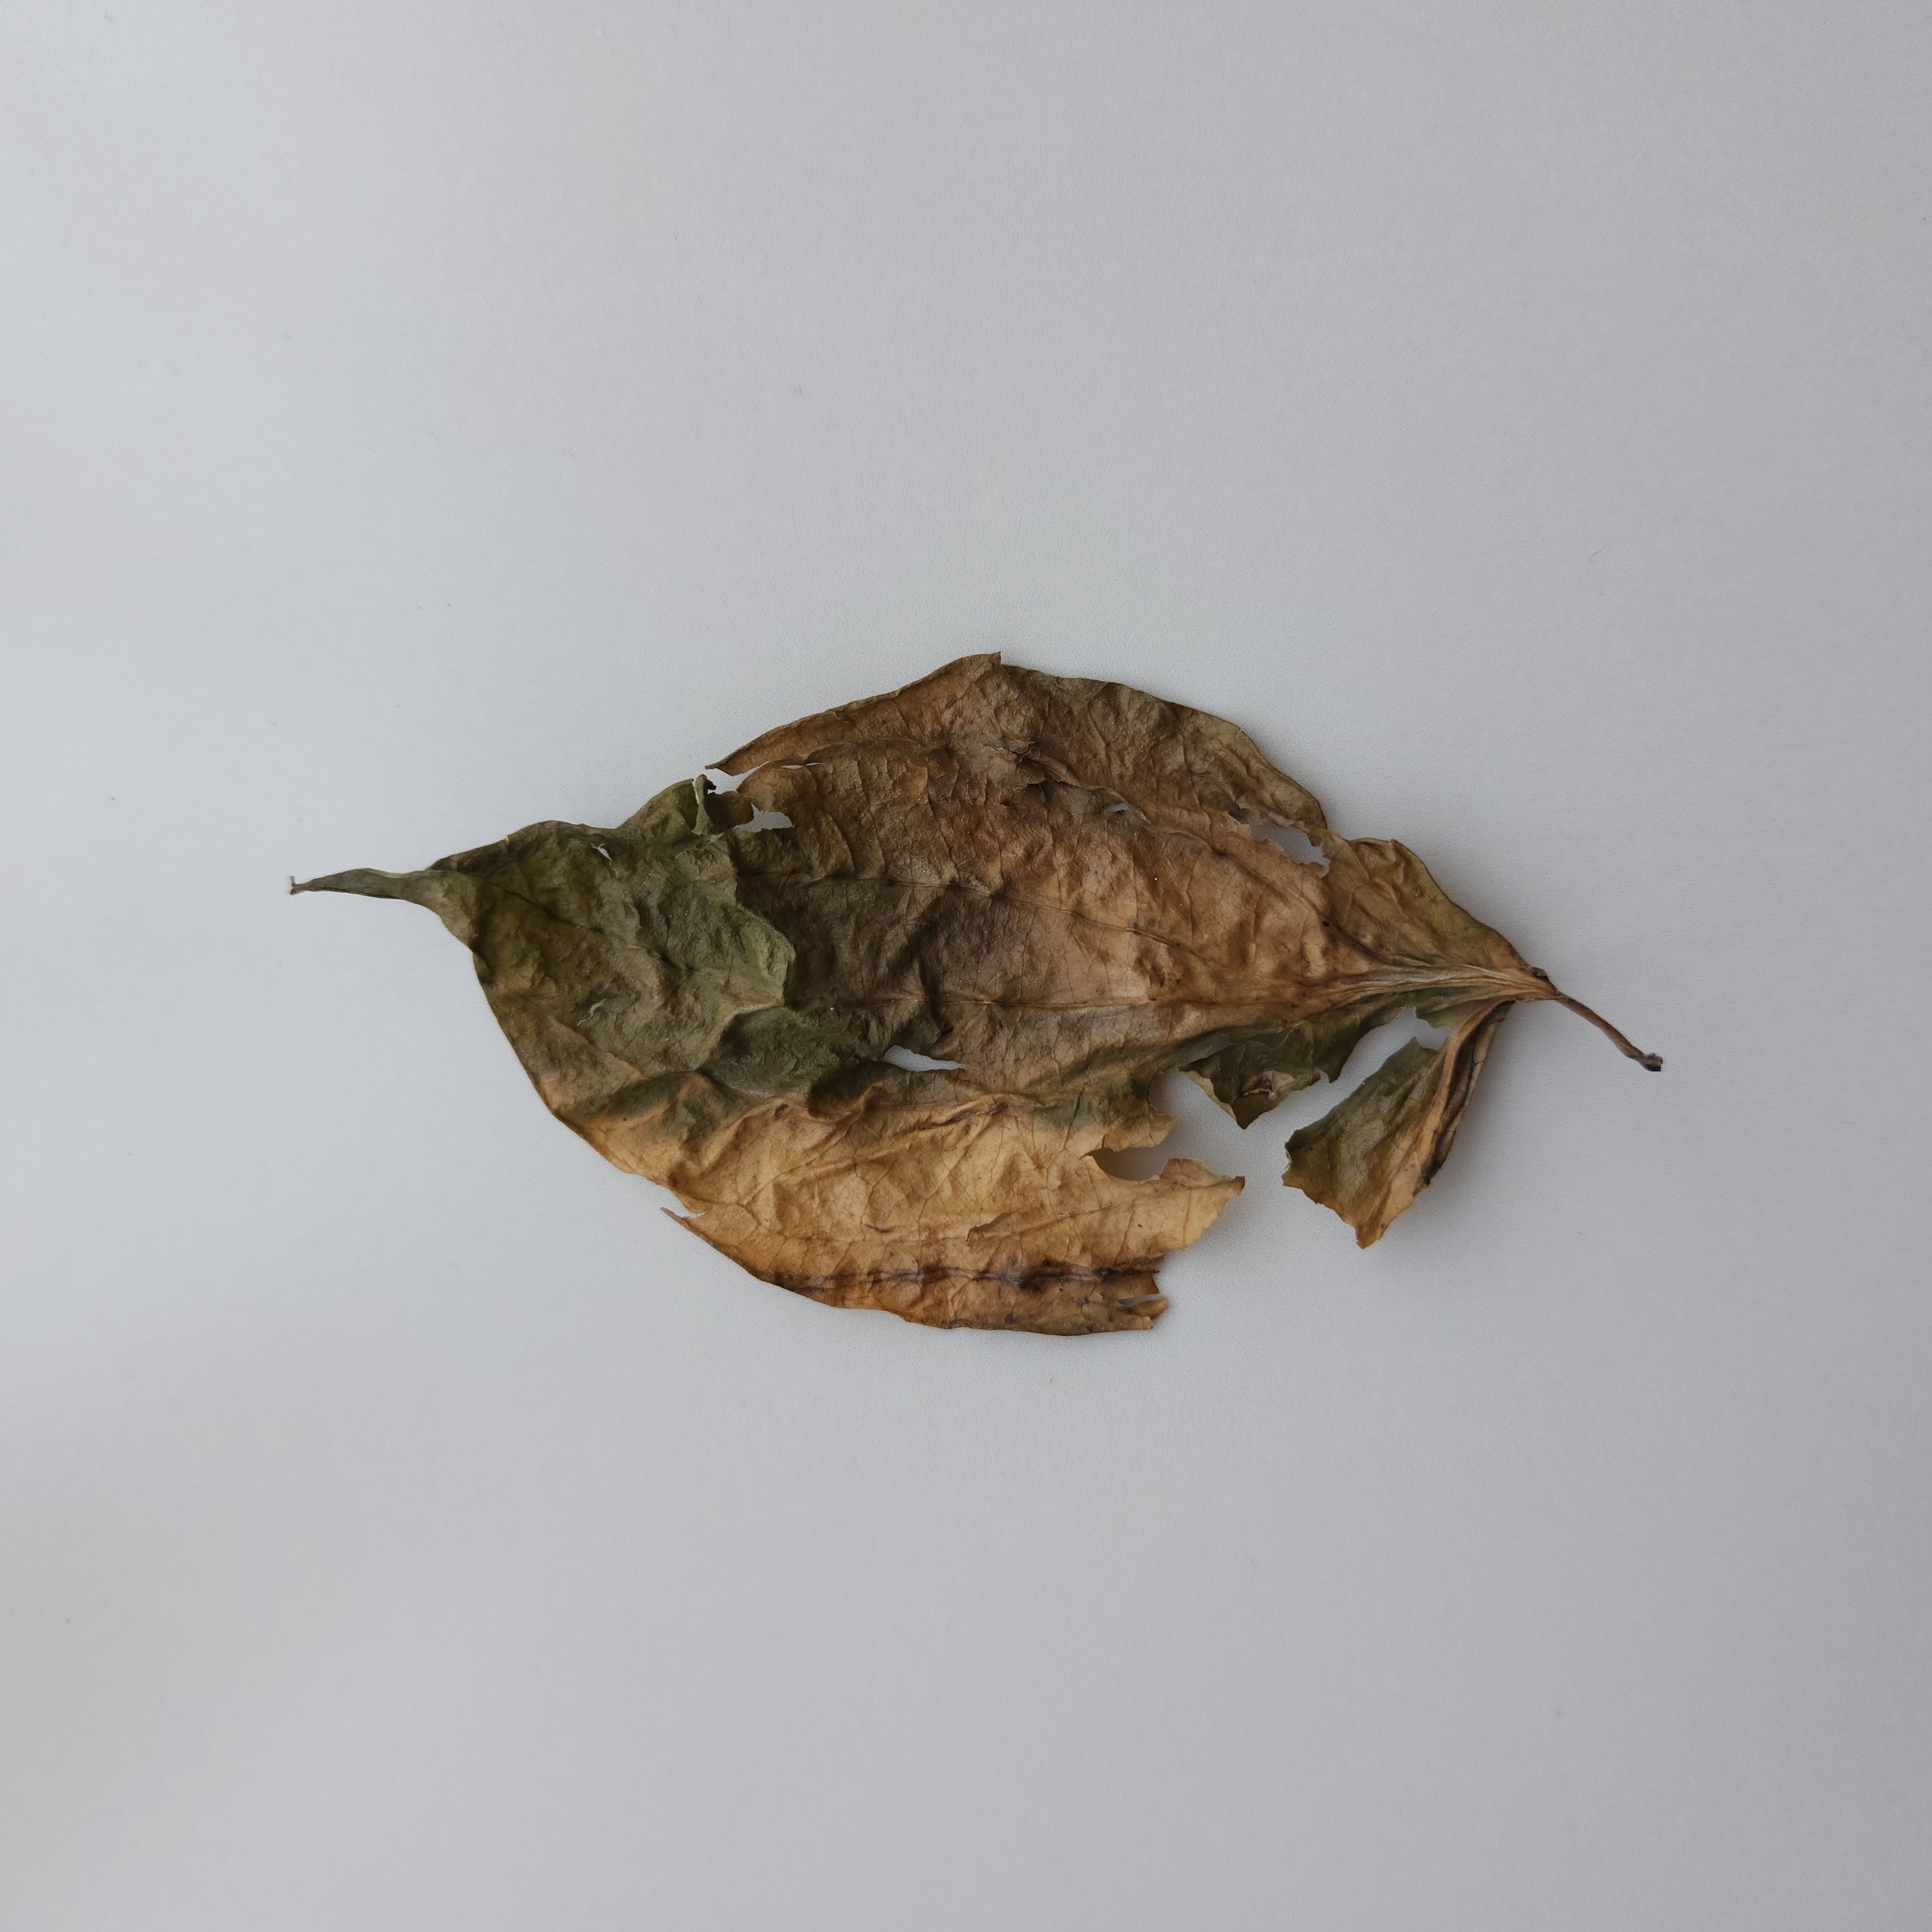
Label: Dried